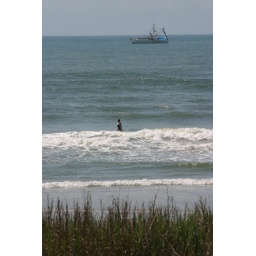
Ildiko in ocean with shrimp boat